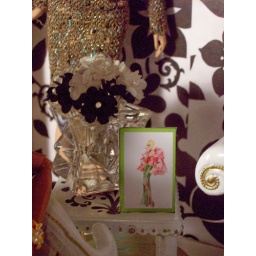
this is the end table in the house